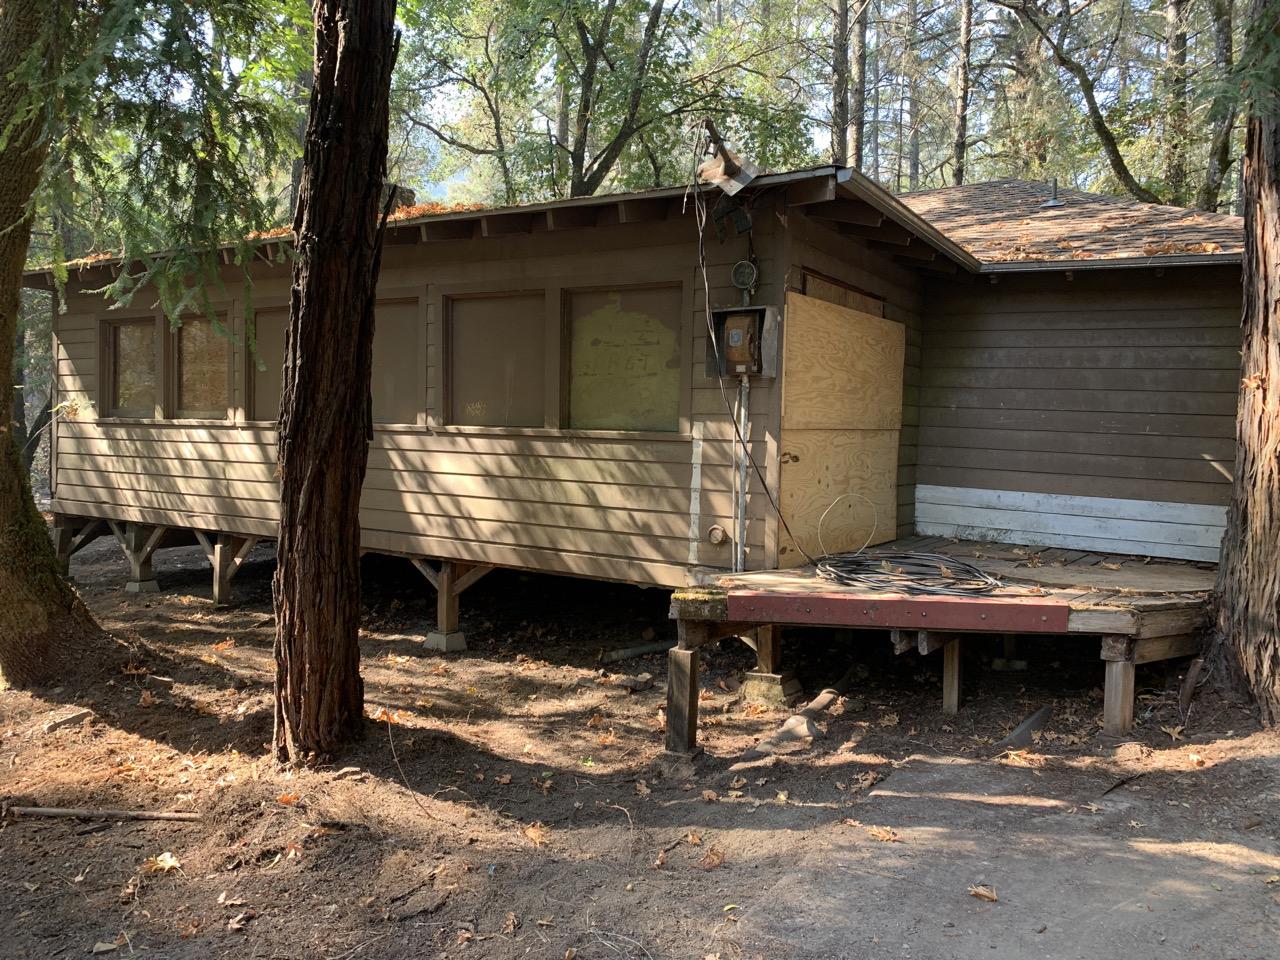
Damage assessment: no_damage